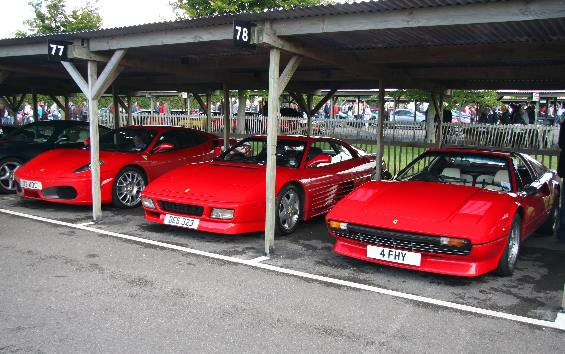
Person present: No